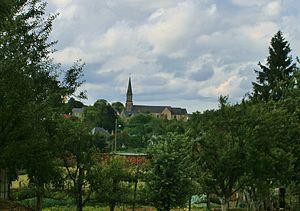
Une autre vue sur l´eglise de Houssay
Houssay est une commune française située dans le département de Loir-et-Cher, en région Centre-Val de Loire.